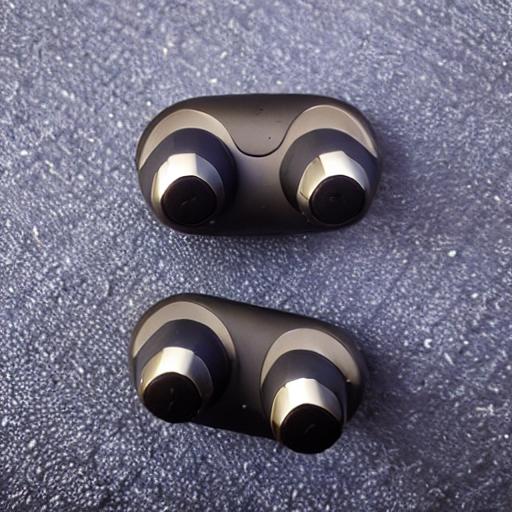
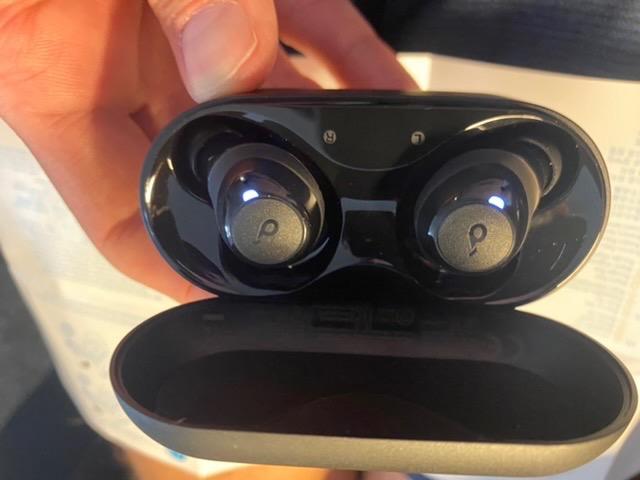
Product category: earbuds
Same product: no